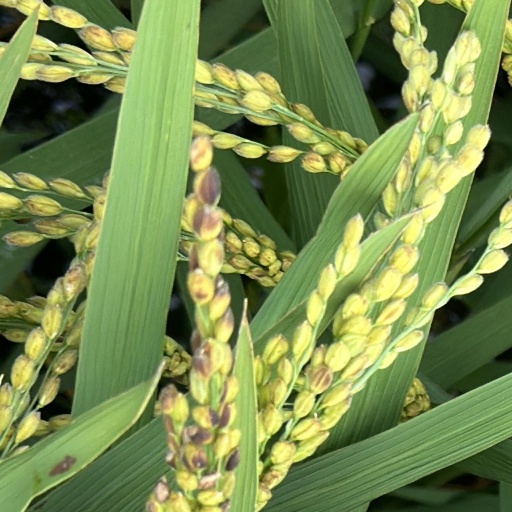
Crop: rice